Harold Alexander, 1st Earl Alexander of Tunis

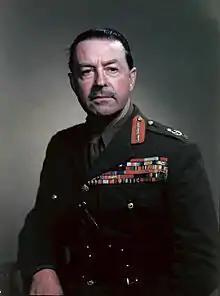
Alexander in 1944

Field Marshal Harold Rupert Leofric George Alexander, 1st Earl Alexander of Tunis (10 December 1891 – 16 June 1969), was a senior and highly decorated British Army officer who served in both of the world wars. In addition, following the end of his military career, he served as Governor General of Canada and became the first Lord Lieutenant of Greater London in 1965.